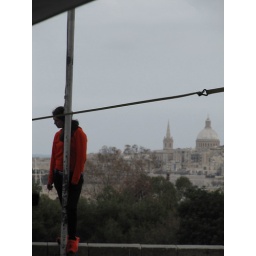
Girl in orange and grey sky